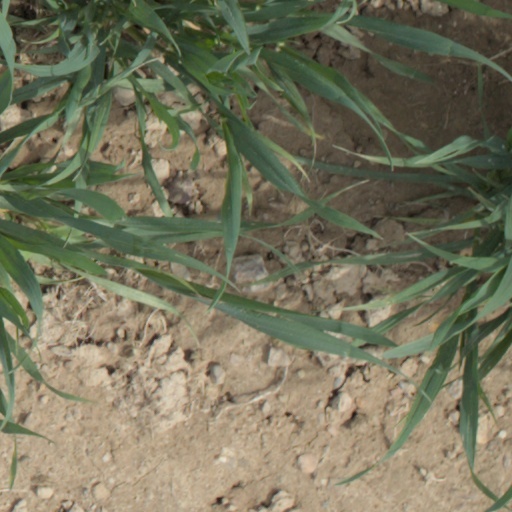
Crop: wheat